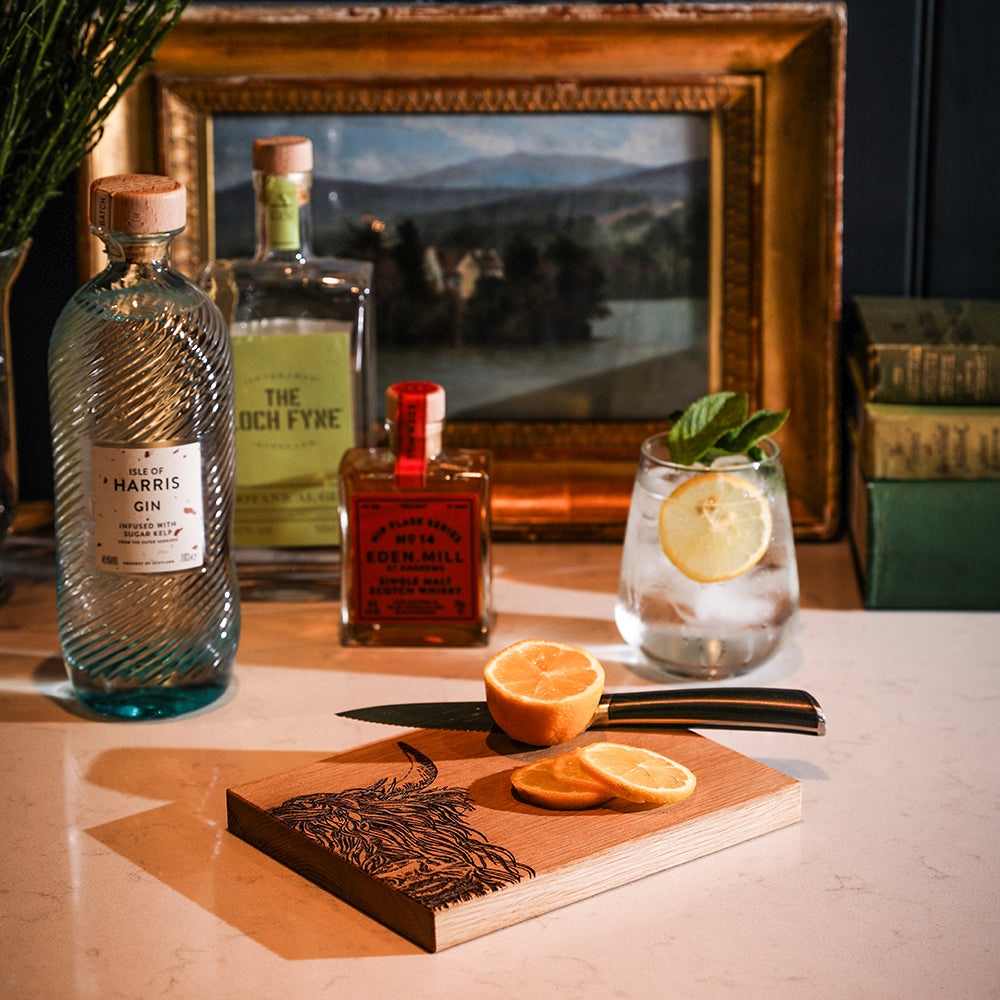
Highland Cow Oak Bar Board
Brand: Selbrae House
Add a touch of Scottish charm to your bar with this oak bar board featuring a beautifully engraved Highland cow design on sustainable British oak, showcasing rustic elegance while chopping garnishes. Made from sustainably sourced, locally grown British oak Handcrafted, engraved, and finished in our Fife, Scotland workshop Includes a Selbrae House belly band and hand-wrapped in branded tissue paper
Category: Home & Garden > Kitchen & Dining > Barware